Nectanebo II

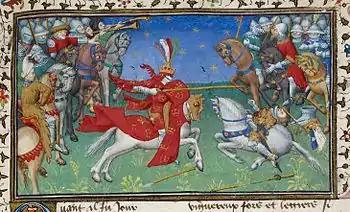
Alexander unhorsing Porrus, the King of India (BL Royal MS B xx, c. 1420)

It has been argued that the sarcophagus did indeed house the remains of Alexander the Great. Alexander the Great's body was temporarily entombed in Memphis following his death in 323 BC, and Saqqara is a suspected location of his temporary Memphite tomb. Nectanebo had erected a temple there, where he may have intended to be laid to rest. It is possible the tomb was vacant in Memphis at the same time Alexander's body was placed there. When Alexander's remains were moved to Alexandria in 280 BC, it may have been moved along with the sarcophagus. In an article in the Egyptology journal "Kmt" (fall 2020), Andrew Chugg showed that a 3rd century BC fragment of a high status Macedonian tomb found embedded in the foundations of St Mark's Basilica in Venice in 1960 (which was believed to have been brought over from Alexandria along with the relics of St. Mark in 828 AD) is an exact fit as part of a tomb-casing for the sarcophagus, sparking renewed claims that the sarcophagus once held Alexander's remains.